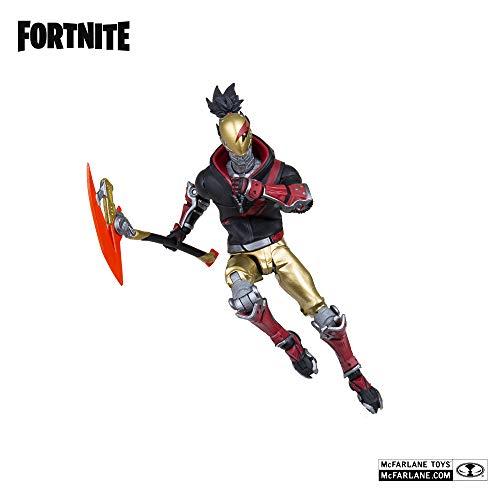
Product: McFarlane Toys Fortnite Red Strike Day & Date Premium Action Figure
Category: Toys & Games | Toy Figures & Playsets
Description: Figure created in partnership with Todd McFarlane.
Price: $23.74
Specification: ProductDimensions:2x1x7inches|ItemWeight:10.4ounces|ShippingWeight:10.4ounces(Viewshippingratesandpolicies)|ASIN:B07VG2THJN|Itemmodelnumber:10805|Manufacturerrecommendedage:12yearsandup